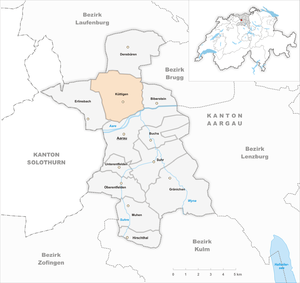
Küttigen est une commune suisse du canton d'Argovie, située dans le district d'Aarau.